Lew Hoad

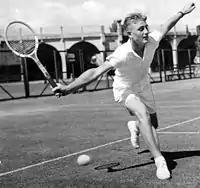
Hoad at age 15 competing at Kooyong in Inter State Tennis in 1949

Lewis Hoad was born on 23 November 1934, in the working-class Sydney inner suburb of Glebe, the eldest of three sons of tramway electrician Alan Hoad and his wife, Ailsa Lyle Burbury. Hoad started playing tennis at age five with a racket gifted by a local social club. As a young child, he would wake up at 5 a.m. and hit tennis balls against a wall and garage door until the neighbours complained, and he was allowed to practice on the courts of the Hereford Tennis Club behind the house. At age 10 he competed in the seaside tournament at Manly in the under 16 category.